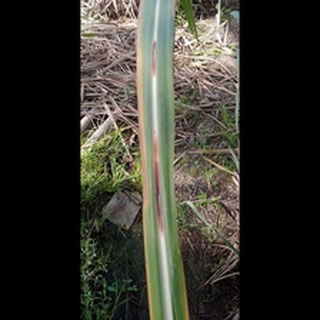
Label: sugarcane_red_rot